National Disaster Response Force

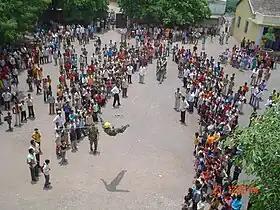
Demonstration of rope rescue techniques to villagers

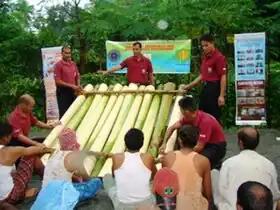
Making an improvised banana raft

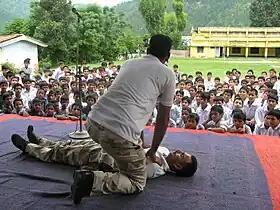
Demonstration of life-saving techniques to school children

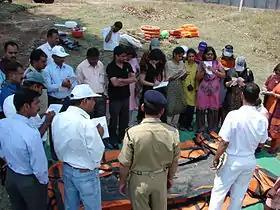
Training the teachers of Pune University

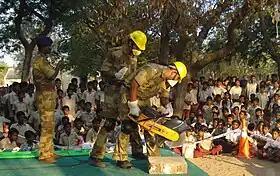
Capacity-building programme of NDRF

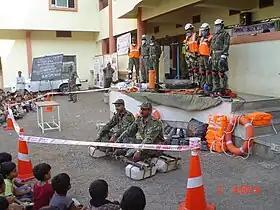
Capacity-building of school children

Awareness and preparedness campaigns are key components of proactive approach on disaster management. In case of any disaster, the local population is the actual first responder. It may take some time for the district or state administration to mobilise rescue teams, including police and fire personnel. If the local people is properly sensitised about the precautions and preventive actions to be taken in case of any calamity, the loss of life and damage to property can be drastically reduced. Thus, one of the most important tasks of NDRF is to continuously engage themselves in the community capacity building and public awareness programmes, which includes training of people (the first-responders) and concerned government officials at different levels in the areas with high vulnerability. Along with community capacity building and public awareness exercises, NDRF is also actively engaged in area familiarisation exercises. Such exercises provide first-hand knowledge about the topography, access route to various disaster-prone areas, and the availability of local infrastructure/logistics which can be used in disaster response operations. The force has trained almost 4 million volunteers.